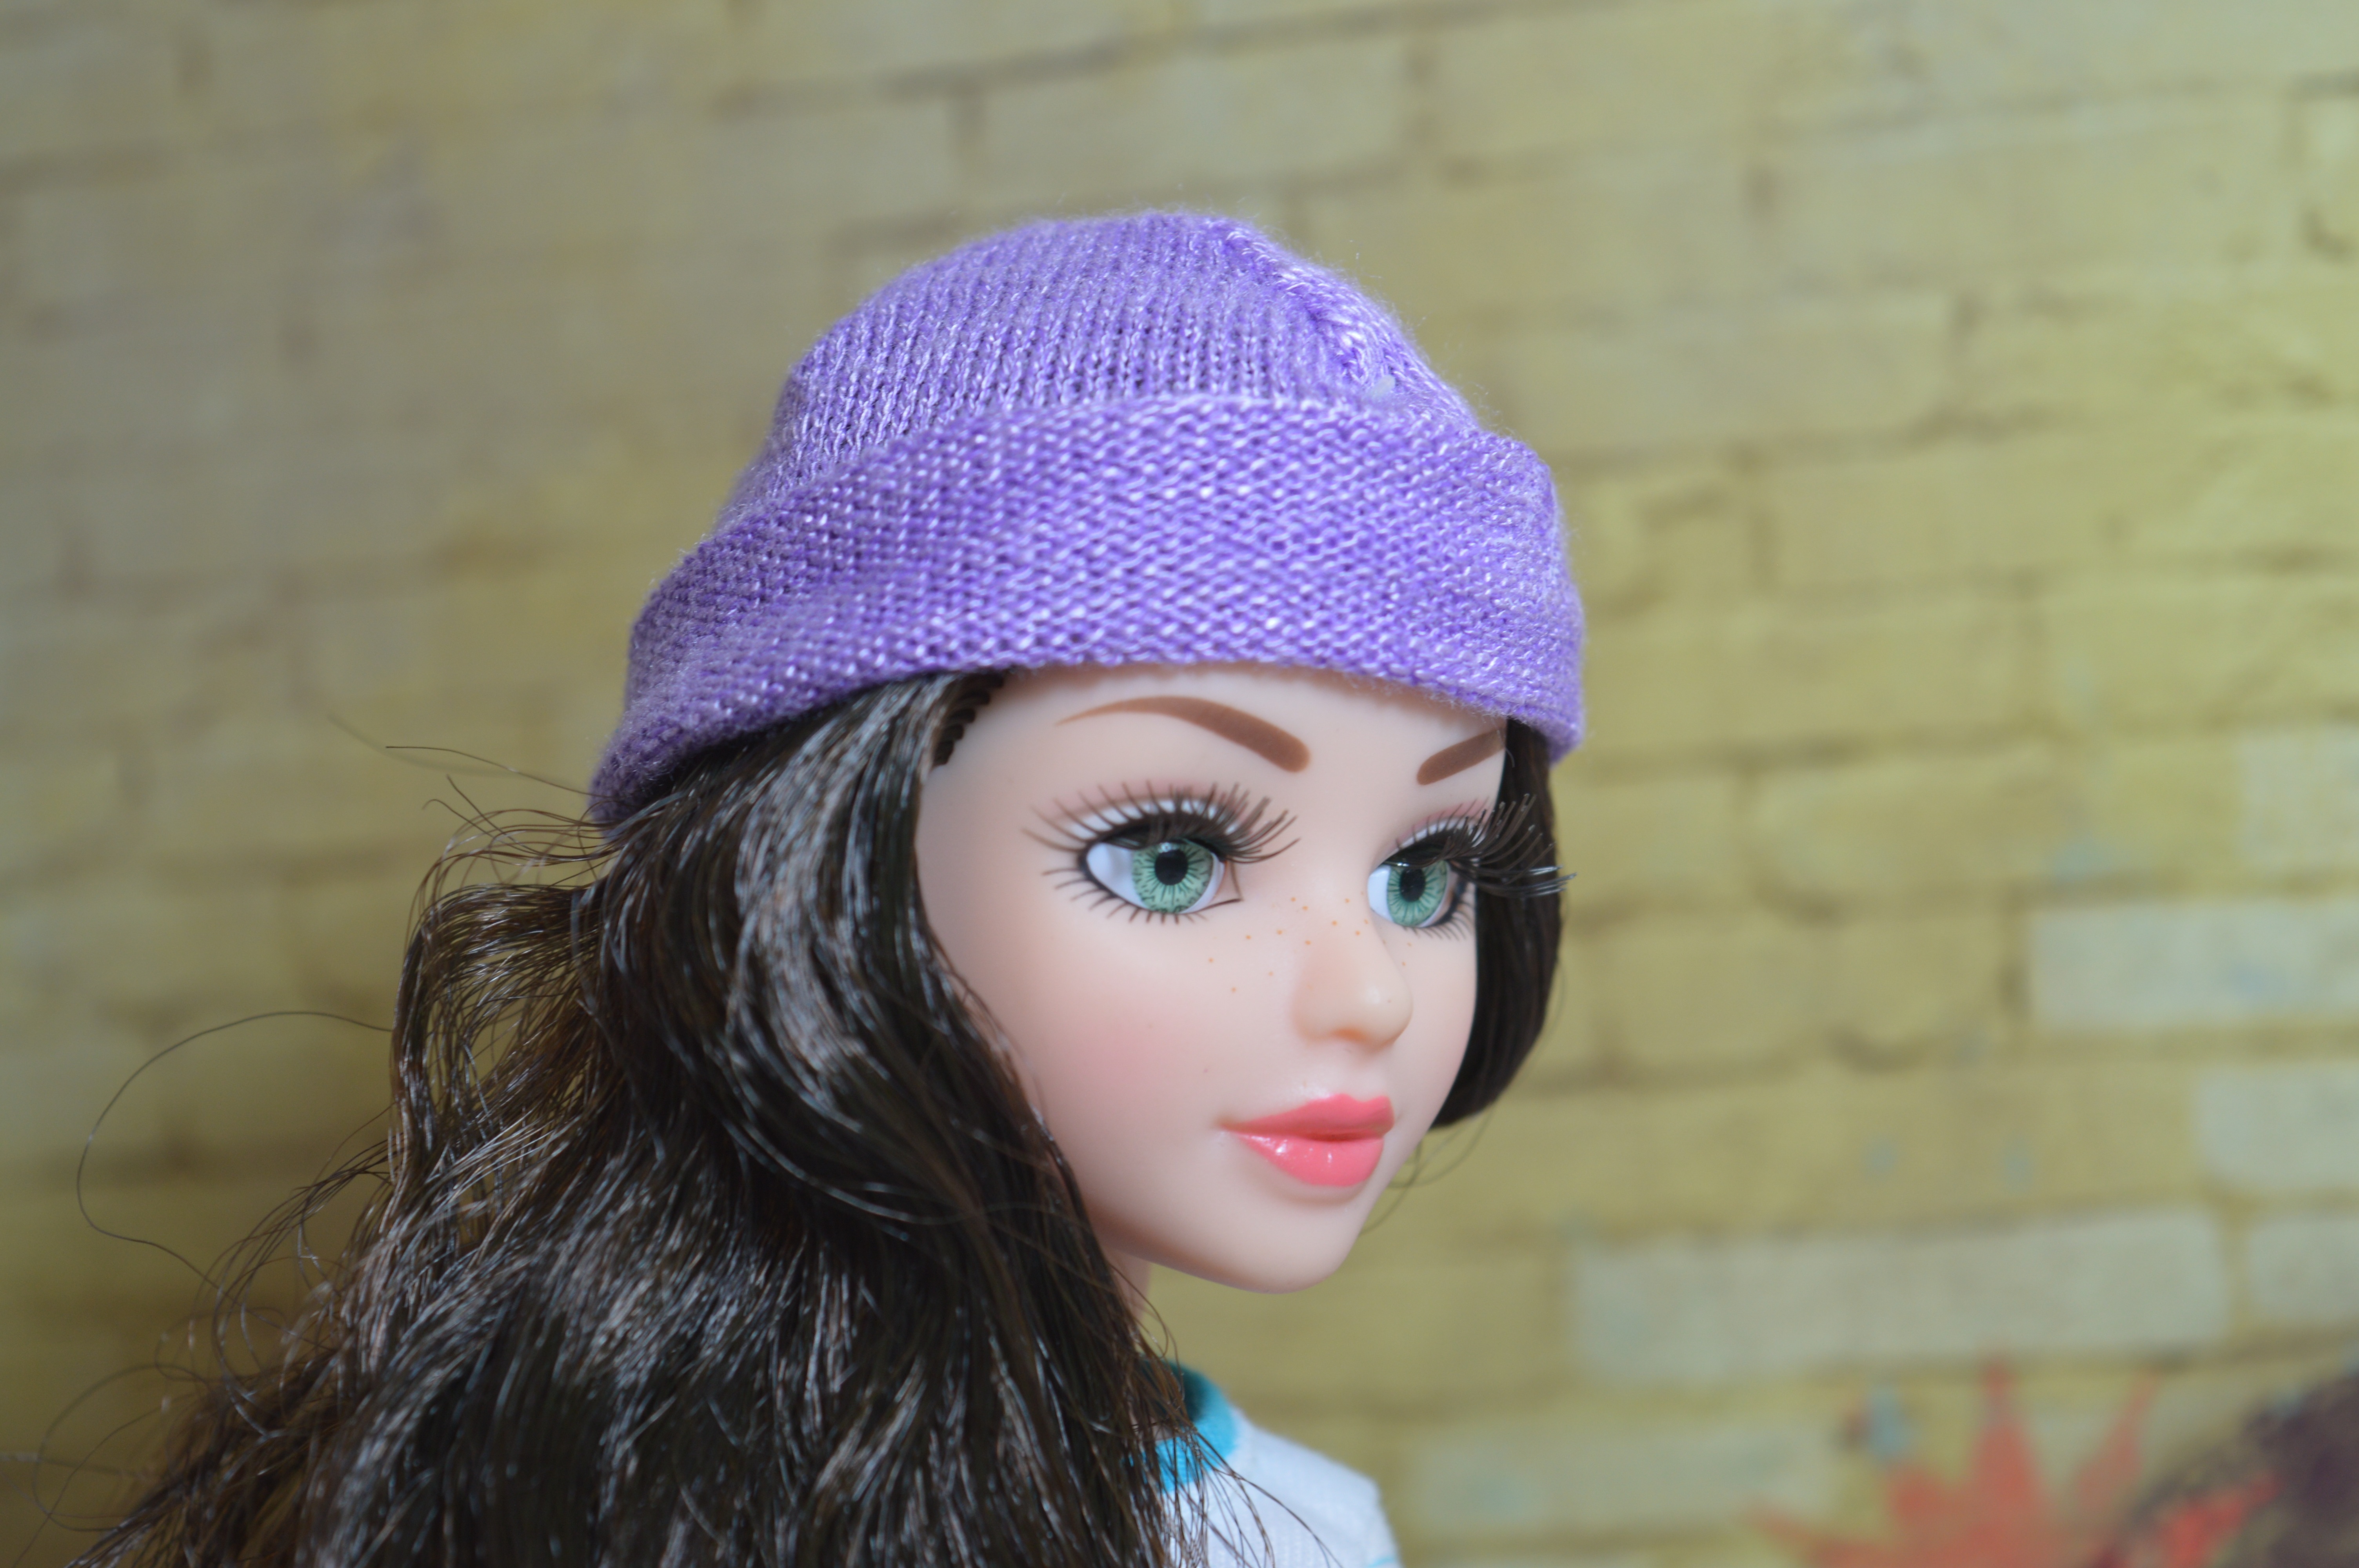
girl, hair, female, fur, brunette, portrait, hat, fashion, blue, clothing, pink, toy, headgear, face, doll, art, cap, head, fashion accessory, knit cap